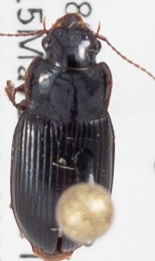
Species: Harpalus desertus
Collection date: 2019-05-15
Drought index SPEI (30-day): -0.54
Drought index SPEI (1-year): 0.9
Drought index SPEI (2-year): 0.17